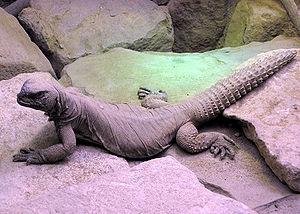
Uromastyx aegyptia est une espèce de sauriens de la famille des Agamidae.